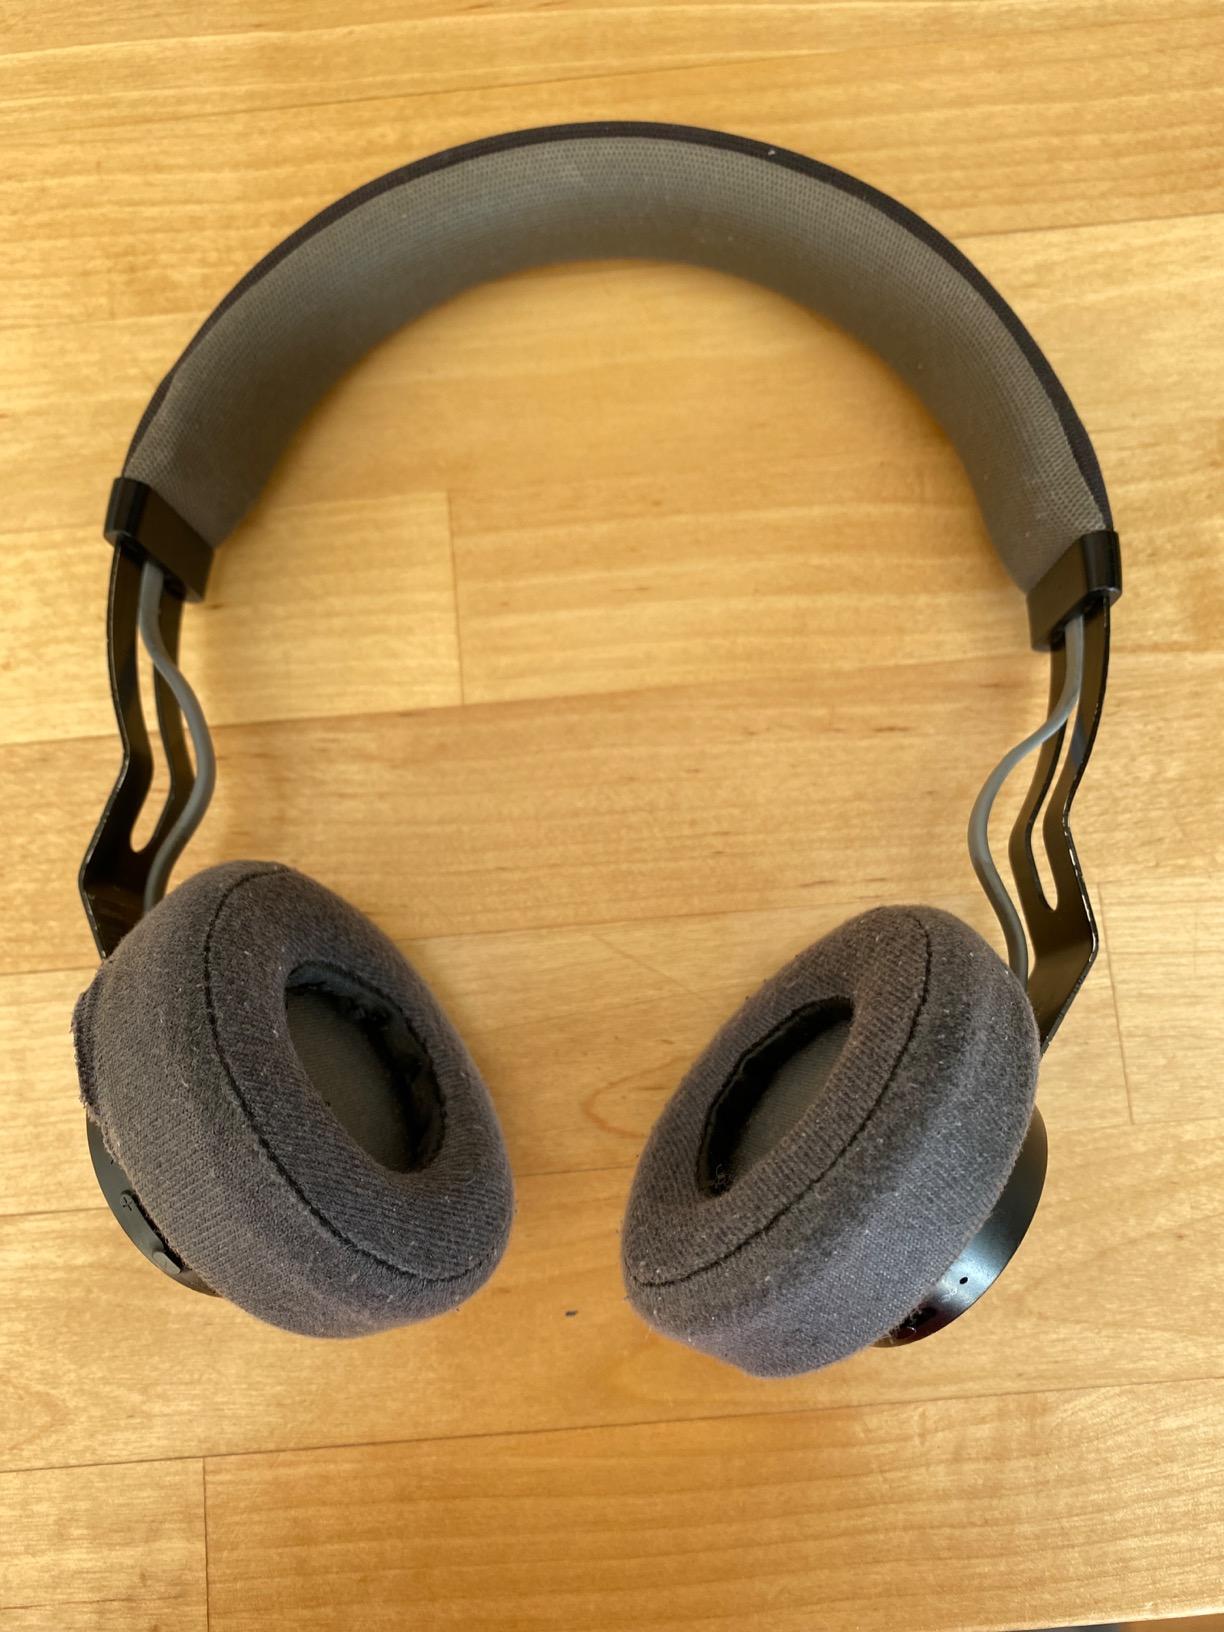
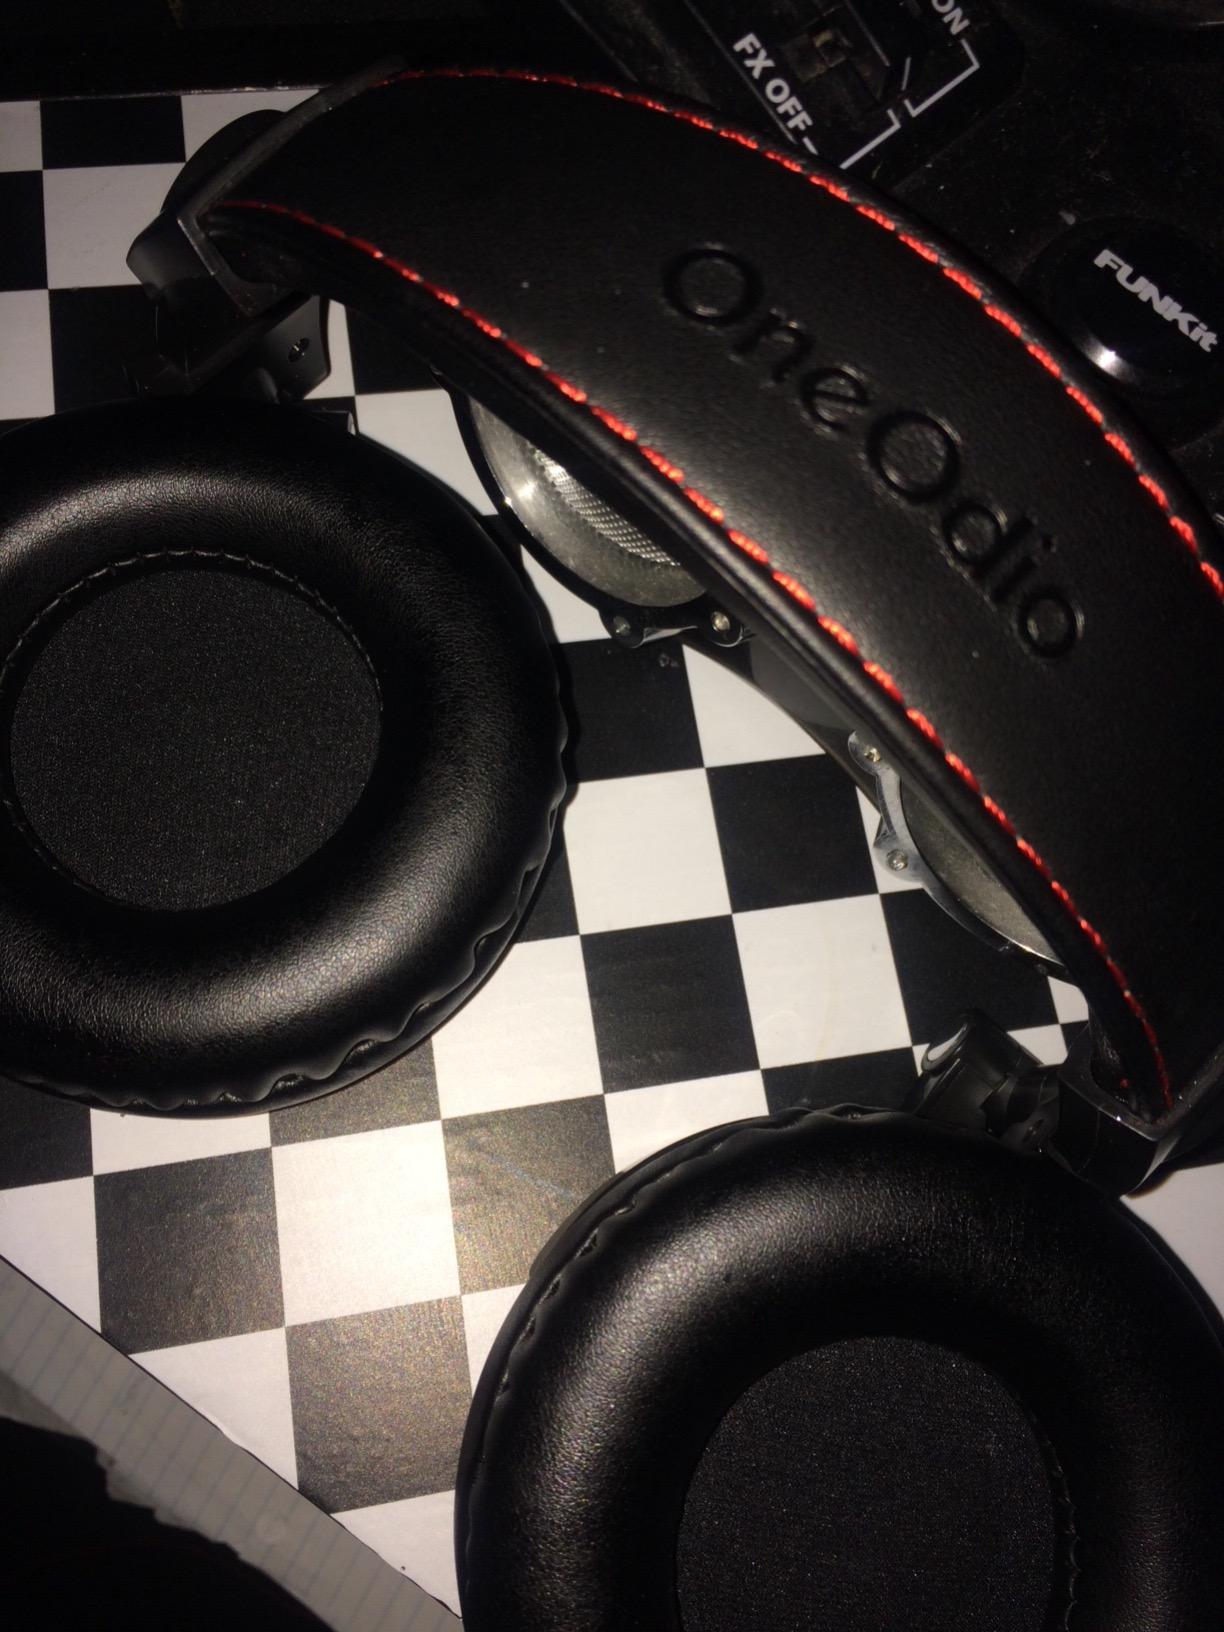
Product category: headphones
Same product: no